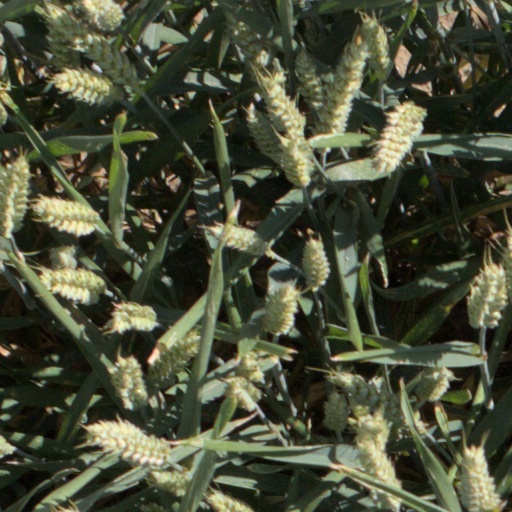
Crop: wheat